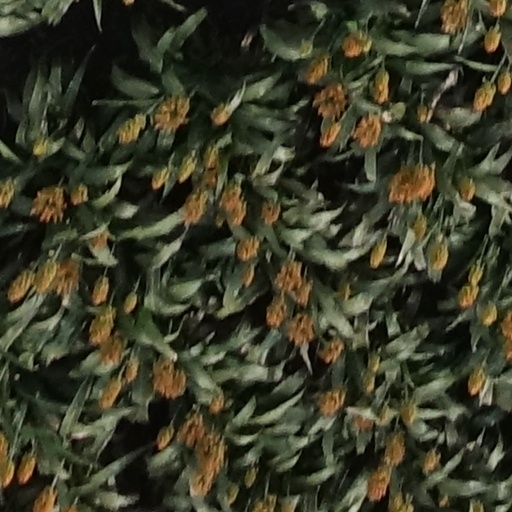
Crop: sorghum